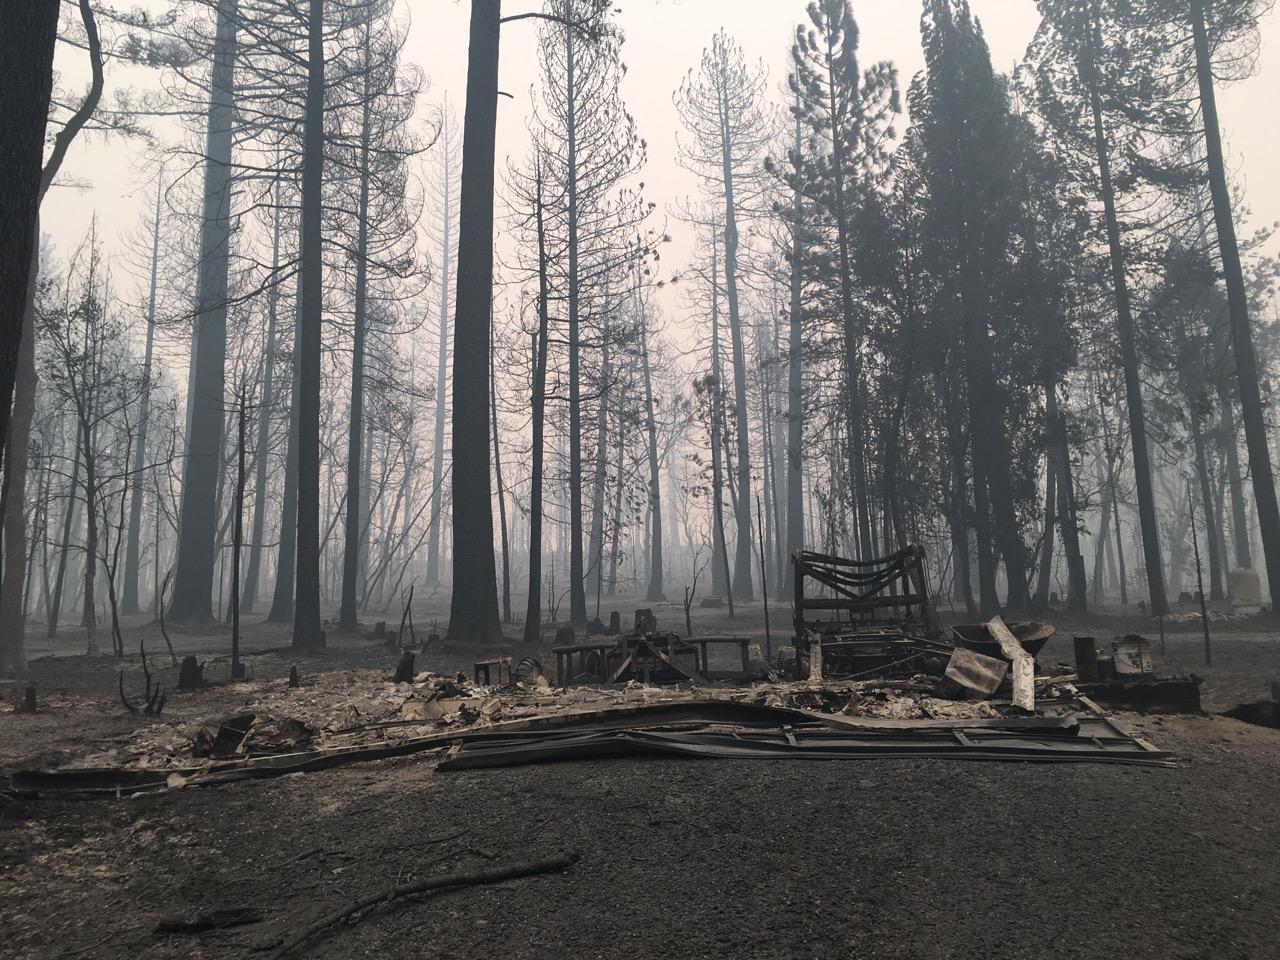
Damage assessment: destroyed